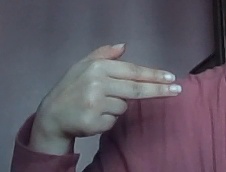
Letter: ghain